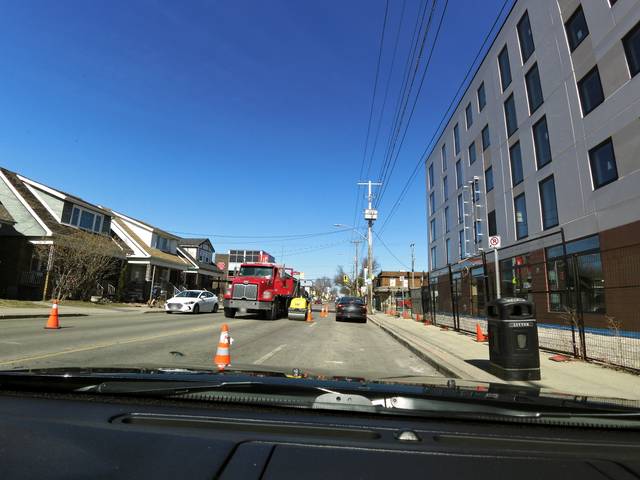
Region: Canada
Coordinates: 43.244, -79.819